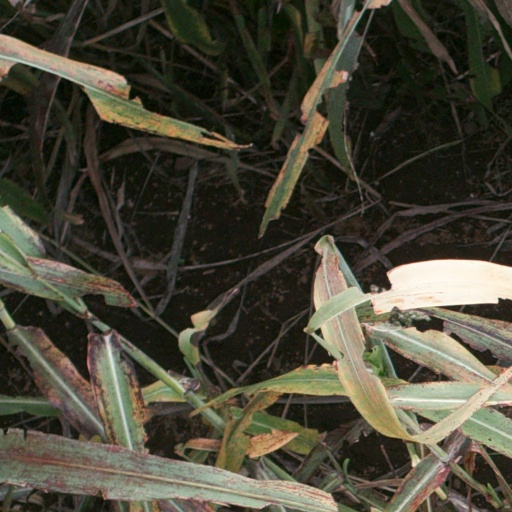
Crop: sorghum